2007 Canadian Soccer League season

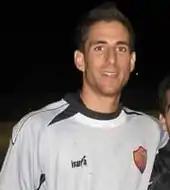
Claudio Perri was named the Goalkeeper of the Year

The annual CSL awards ceremony was held on November 4, 2007 at the La Contessa Banquet Hall in North York, Toronto. For the second straight season the International Division teams accumulated the majority of the awards. Trois-Rivières Attak went home with the most awards with 3 wins. Former Montreal Impact player Nicolas Lesage received both the Golden Boot and MVP, and the club was given the Fair Play award. The league champions Toronto Croatia produced both the Defender and Rookie of the Years. Domagoj Sain became the first player in CSL history to win the Defender of the Year three times. Former 2.HNL veteran Tihomir Maletic was chosen as the Rookie of the Year.